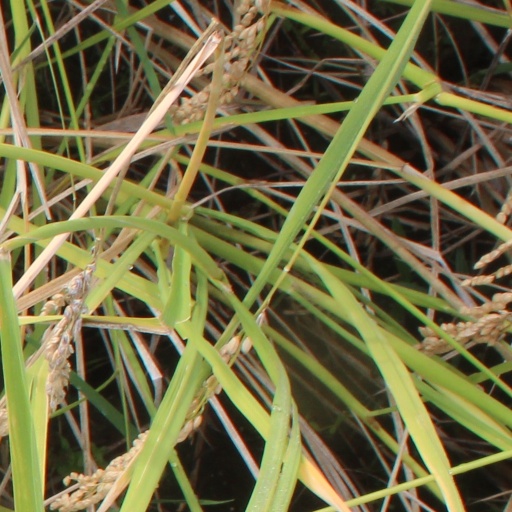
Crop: rice